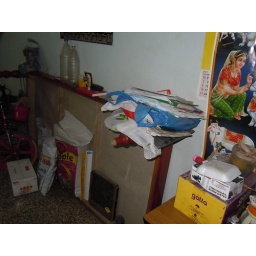
kept books in plastic